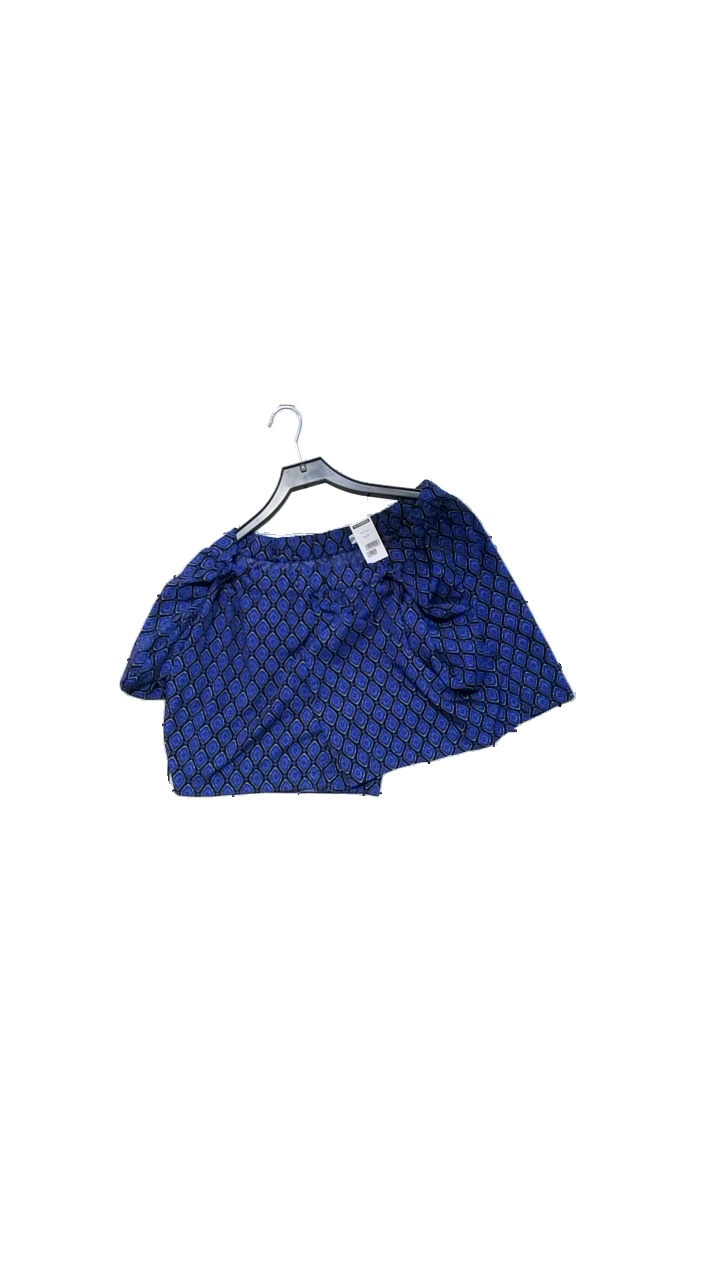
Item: Blouse (Ladies)
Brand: Miss Milla
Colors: Blue, Black, Multicolor
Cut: Loose, Cropped
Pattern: Geometric print
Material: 100% polyester
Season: All
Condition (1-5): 4
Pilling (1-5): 5
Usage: Reuse
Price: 50-100